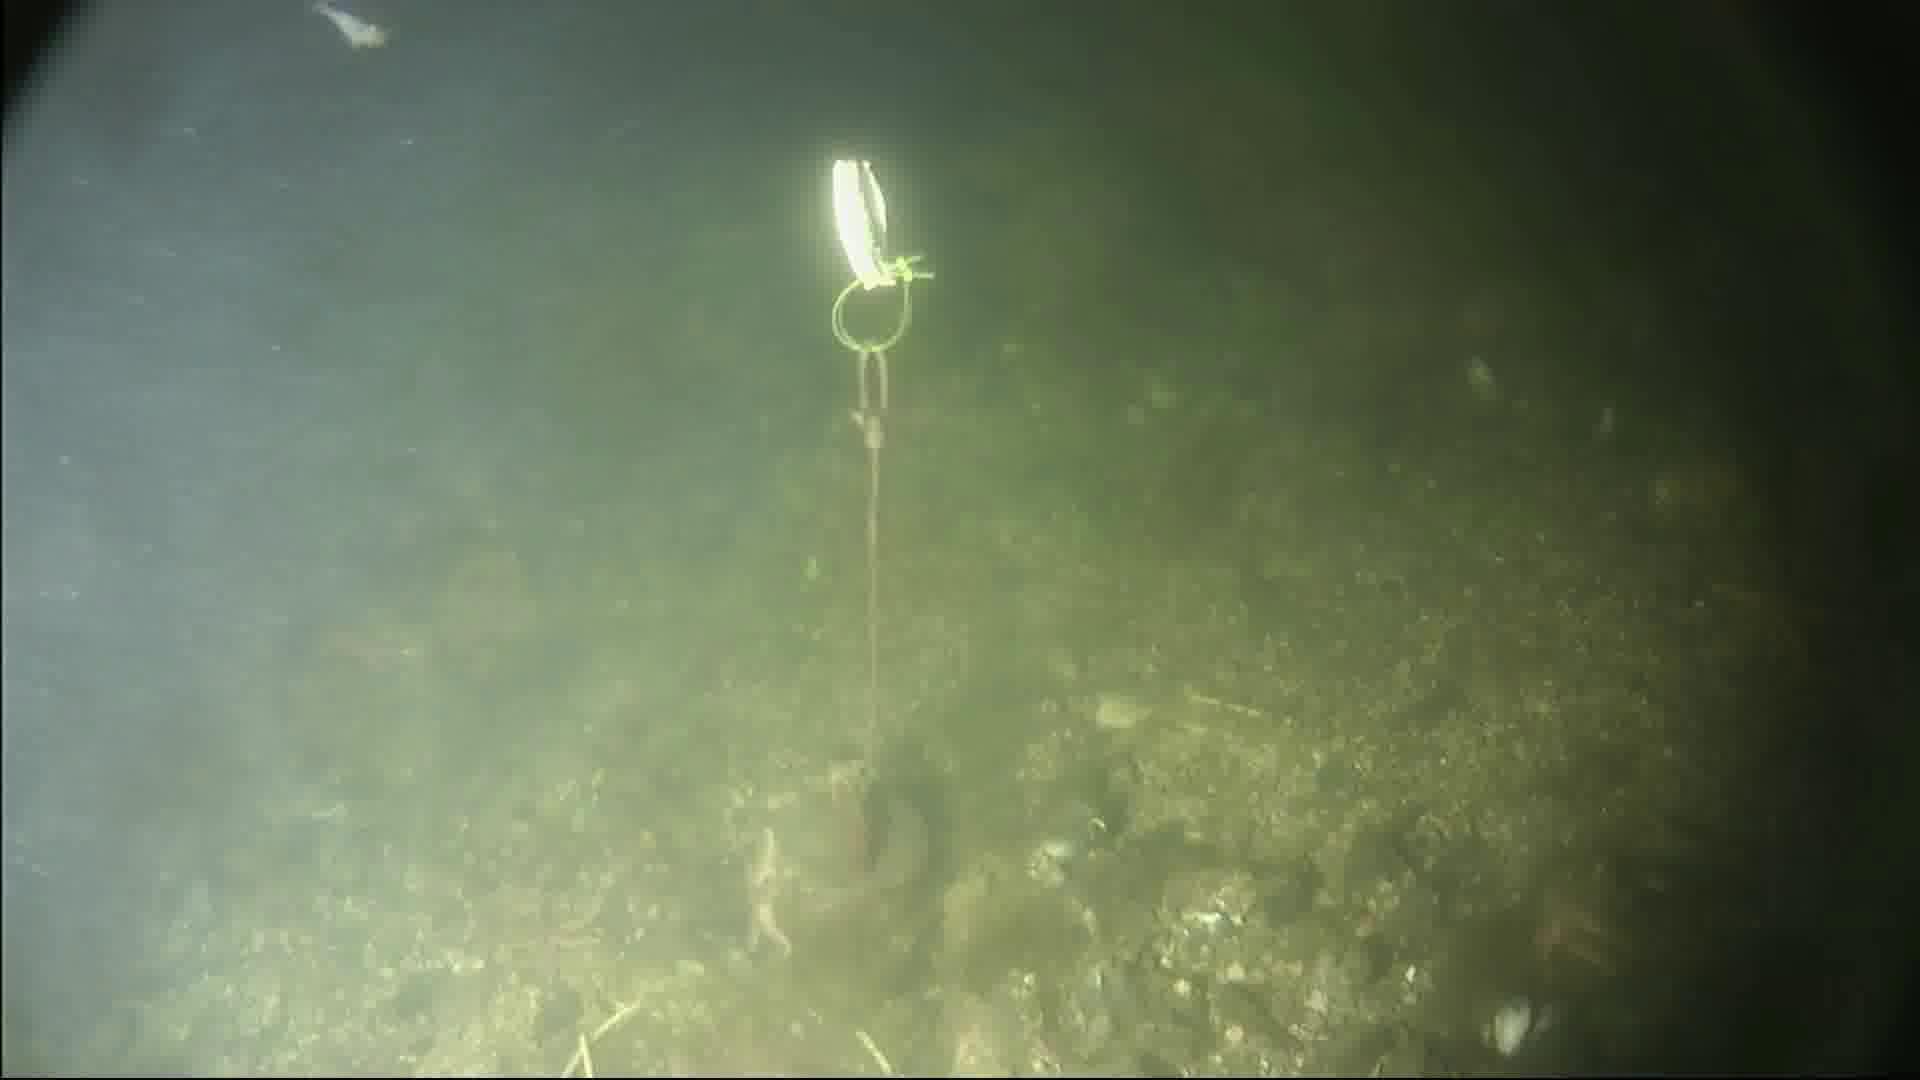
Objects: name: shrimp
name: starfish